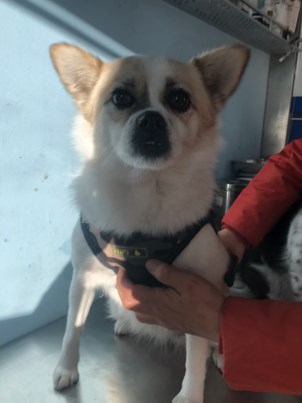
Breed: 3336-n000121-chinese_rural_dog